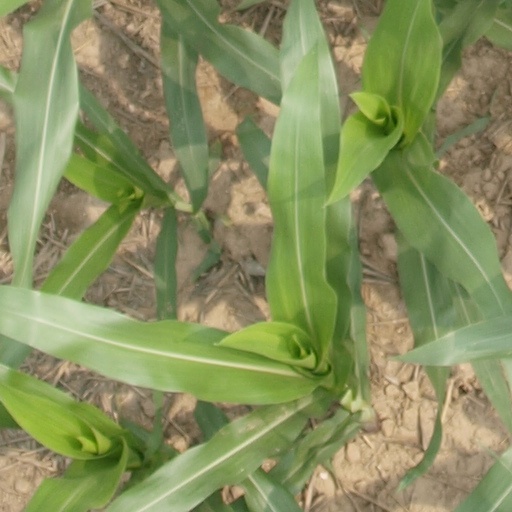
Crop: maize; corn